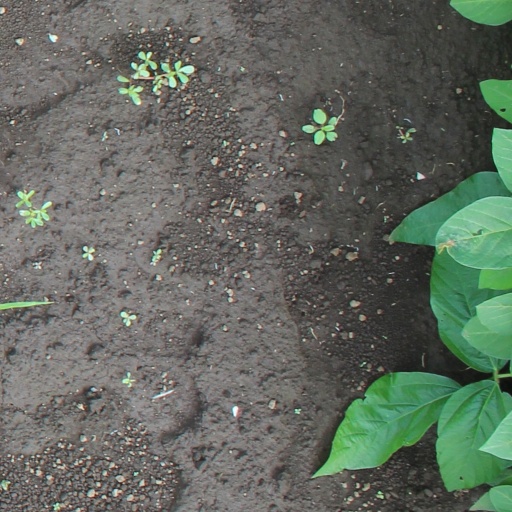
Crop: soybean